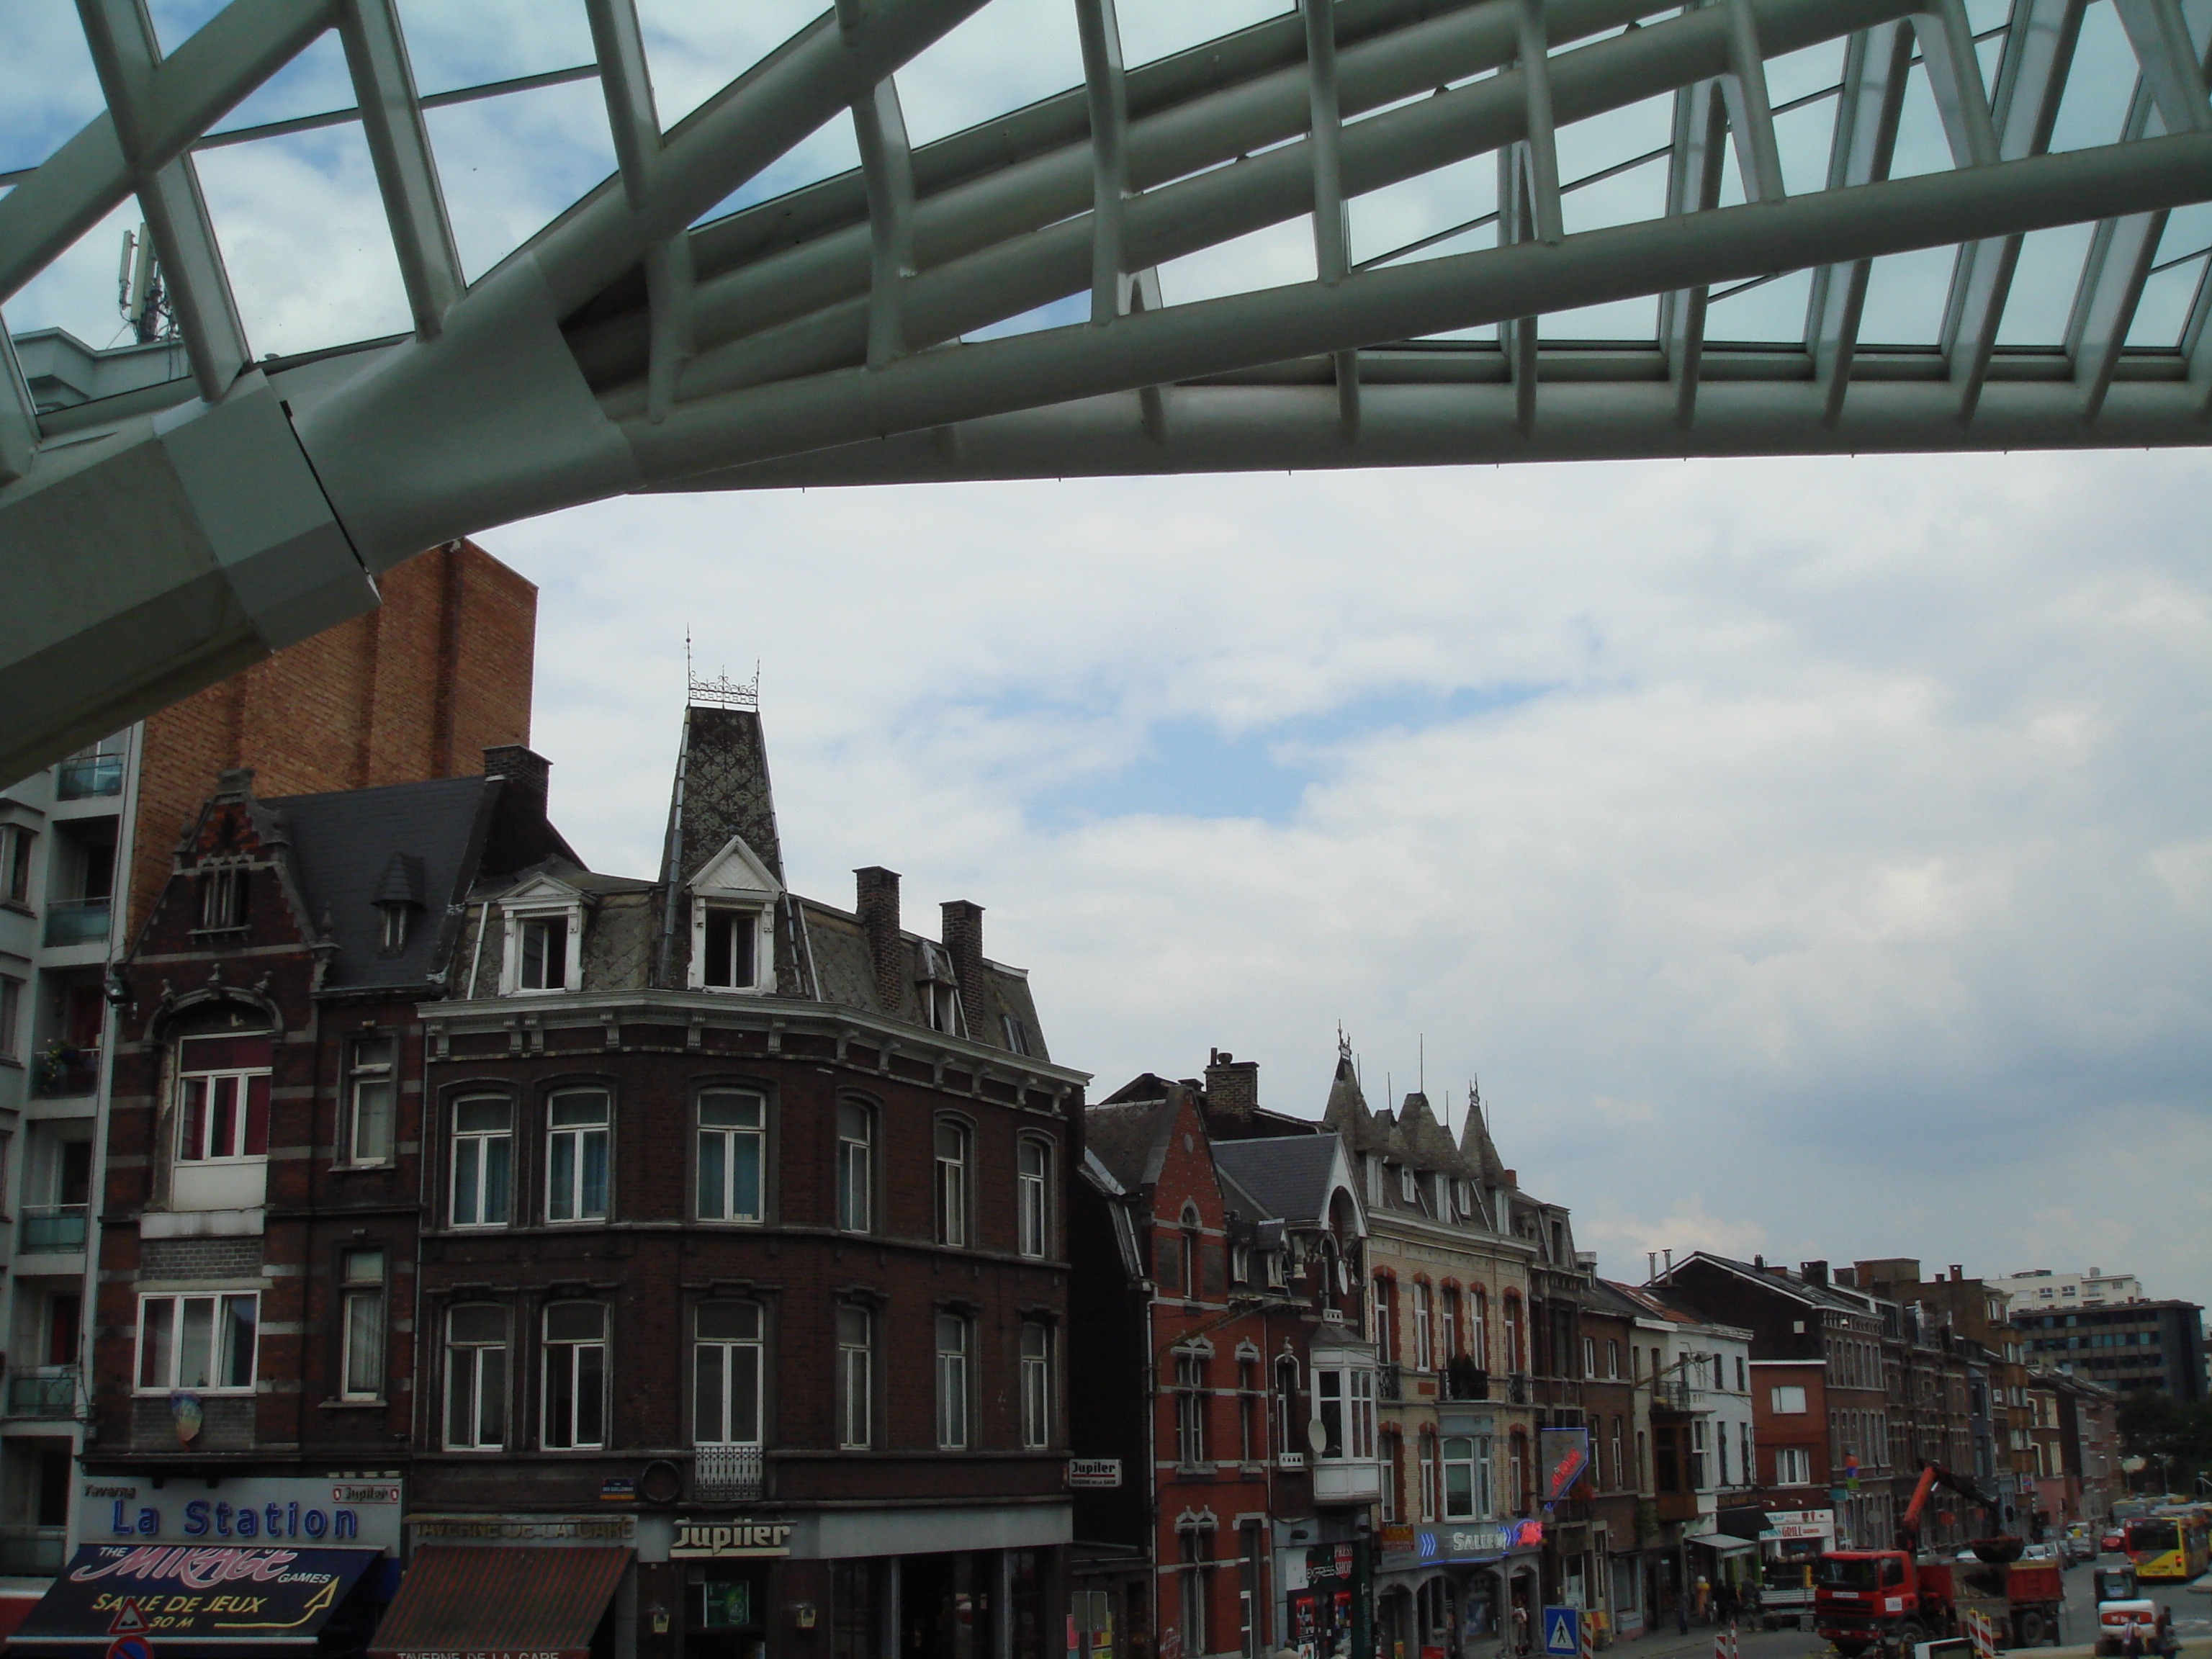
architecture, structure, bridge, town, view, building, city, train, canal, cityscape, downtown, transport, vehicle, station, train station, landmark, tourism, waterway, public transport, belgium, liege, tours, urban area, human settlement